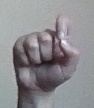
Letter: fa